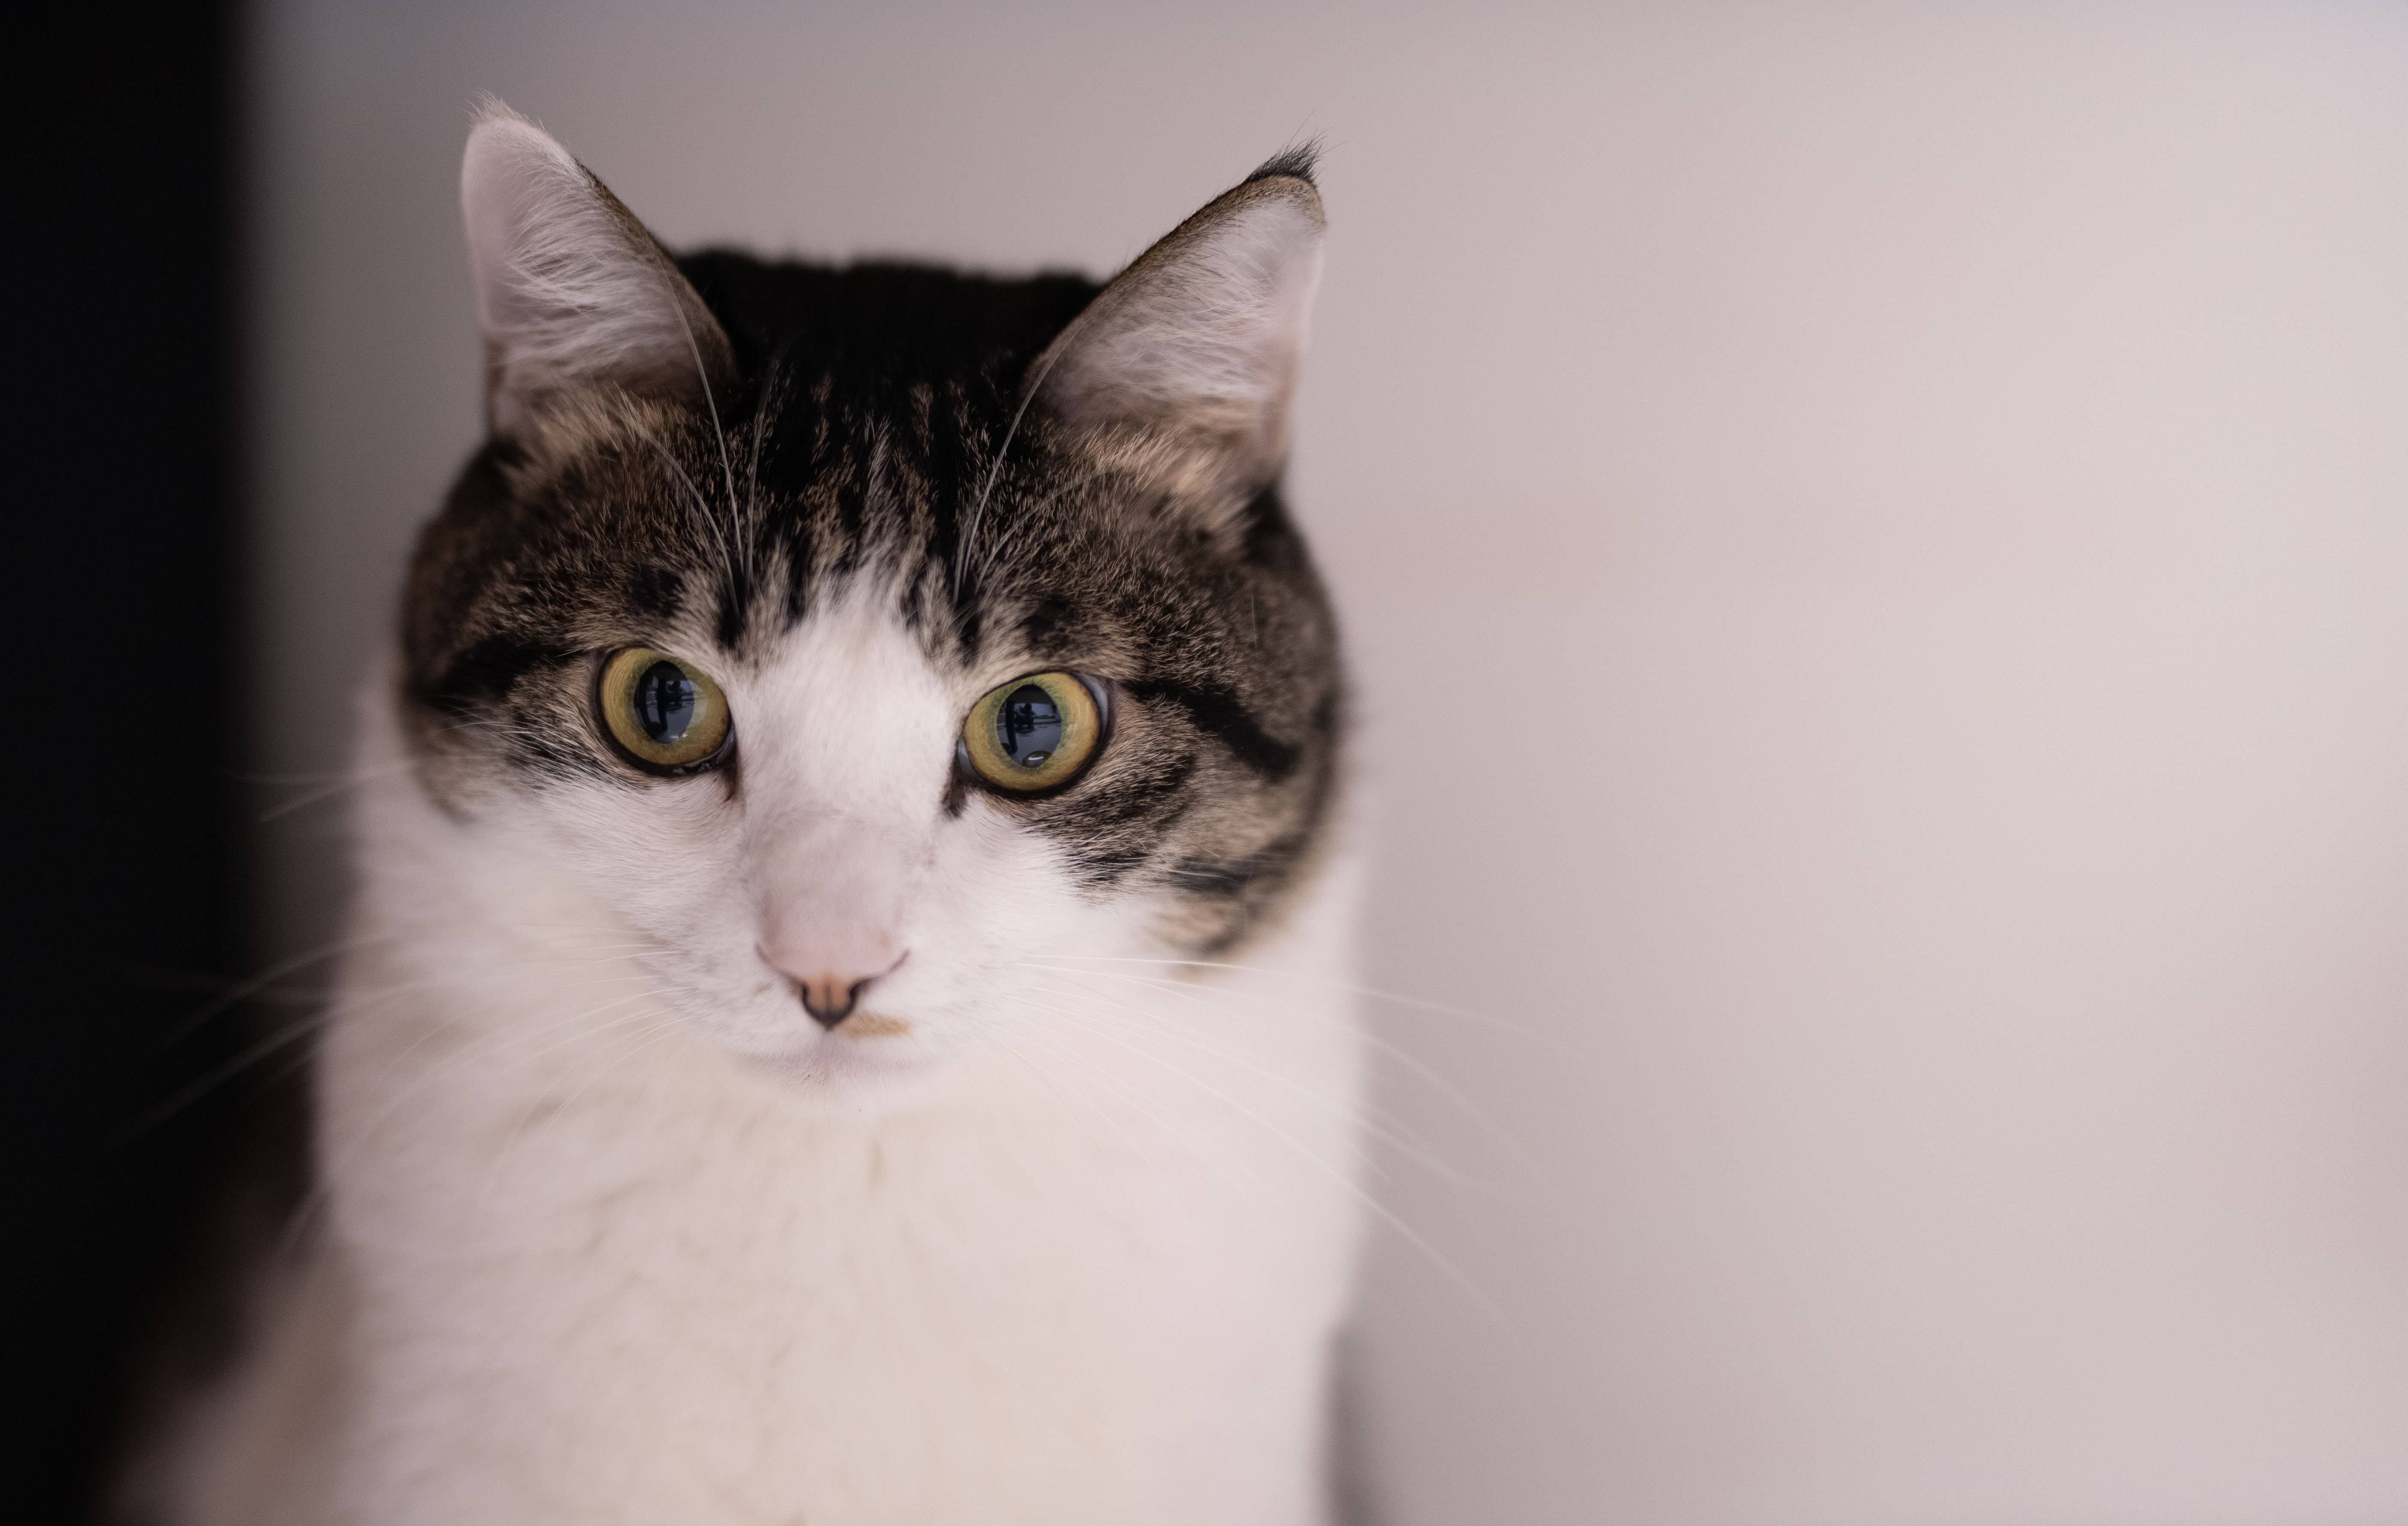
cat, small to medium sized cats, whiskers, mammal, felidae, white, eye, domestic short haired cat, european shorthair, carnivore, nose, aegean cat, organ, american wirehair, tabby cat, snout, kitten, fur, ear, black and white